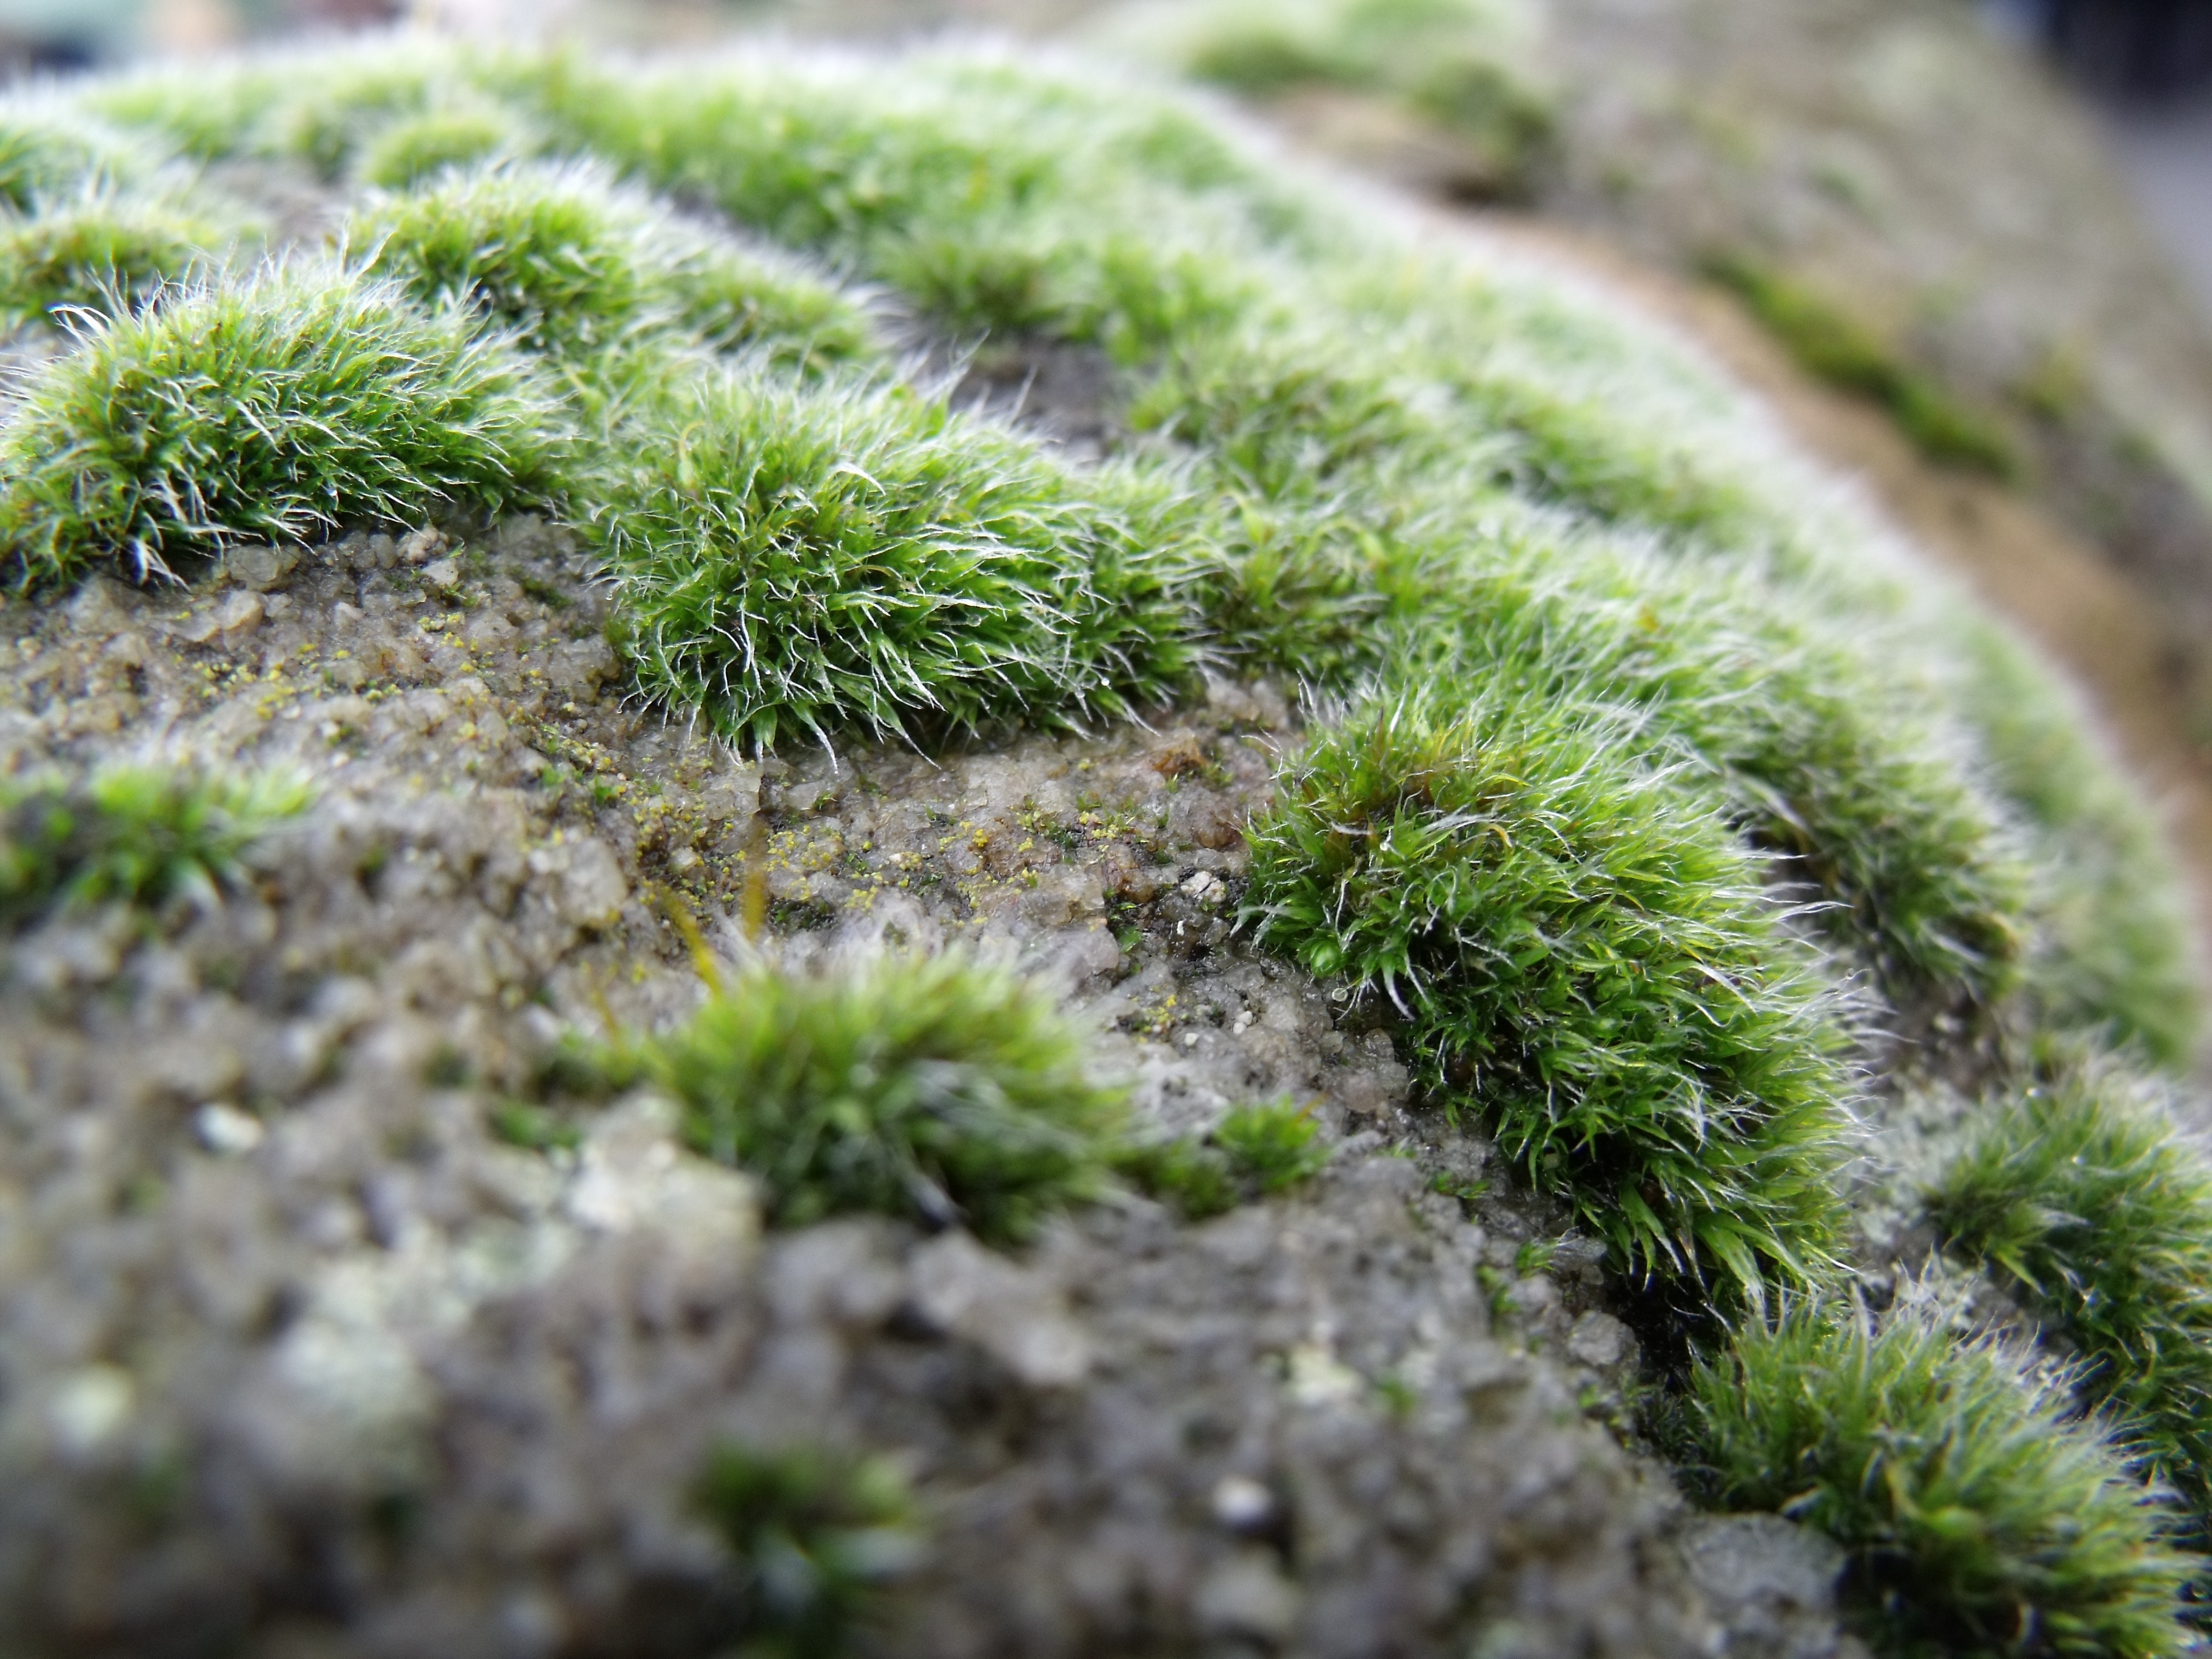
tree, nature, grass, rock, branch, plant, lawn, texture, leaf, flower, frost, wall, stone, moss, green, soil, botany, garden, flora, spruce, shrub, ecosystem, grass family, woody plant, land plant, non vascular land plant